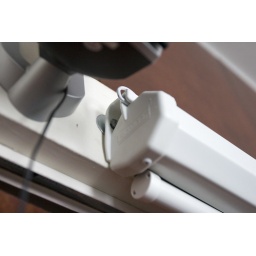
Mounting screw for projection screen in Ray's bedroom